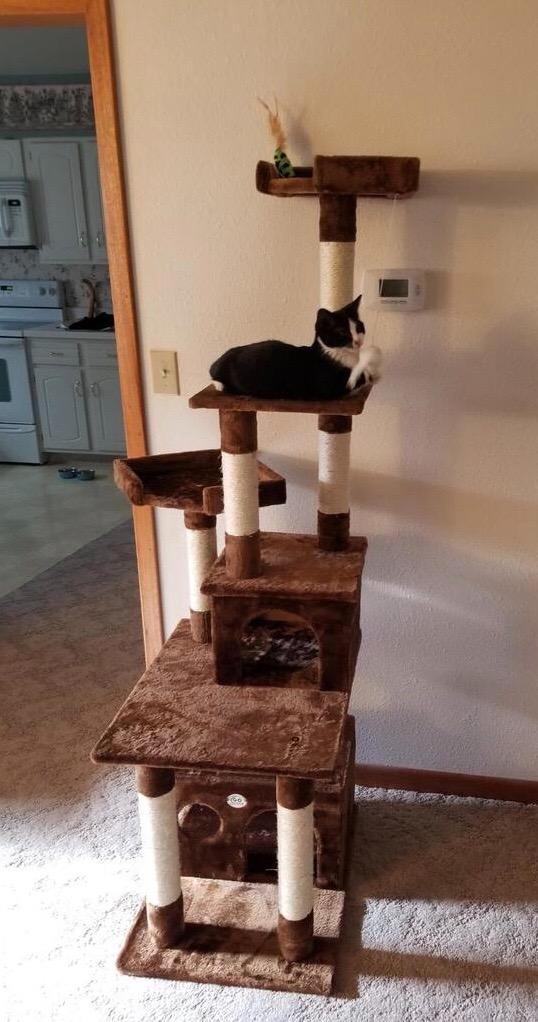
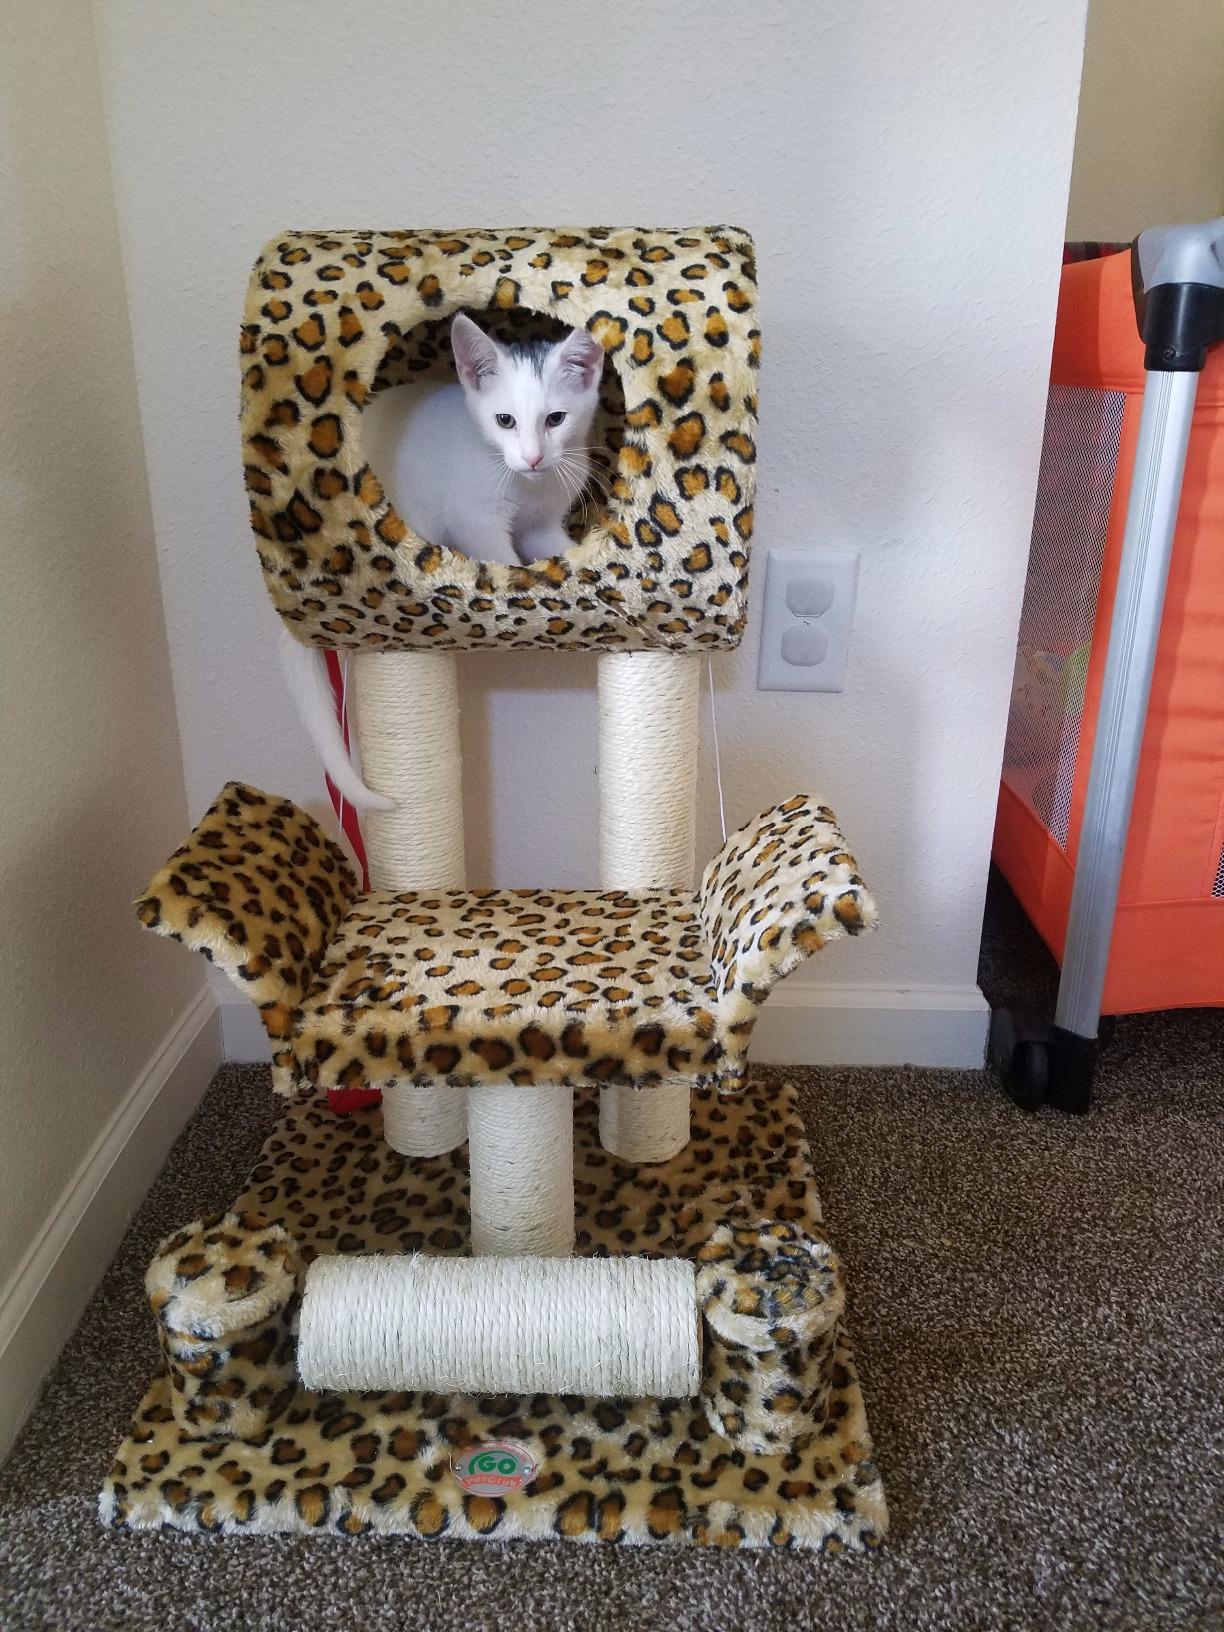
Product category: items_cat tree
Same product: no